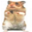
Label: hamster